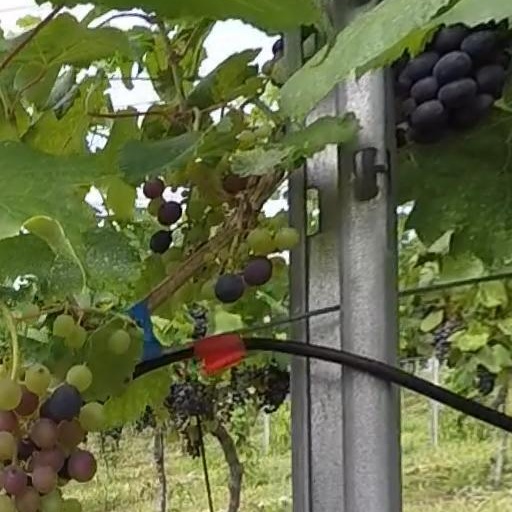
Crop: grape